2011 NASCAR Camping World Truck Series

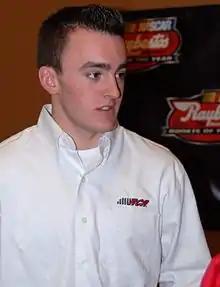
Austin Dillon, the 2011 Camping World Truck Series champion.

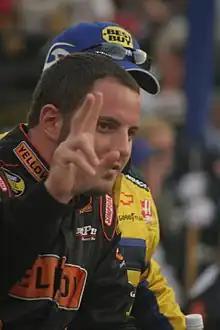
Johnny Sauter came in second behind Dillon.

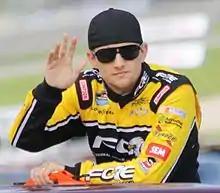
James Buescher finished third in the championship.

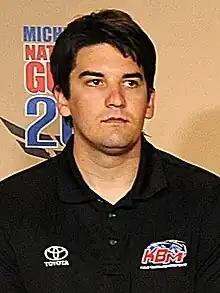
Joey Coulter, the Camping World Truck Series Rookie of the Year.

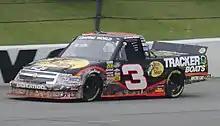
Chevrolet won the manufacturers' championship with 193 points and 15 wins.

The 2011 NASCAR Camping World Truck Series was the seventeenth season of the third highest stock car racing in the United States. The season included twenty-five races, beginning with the NextEra Energy Resources 250 at Daytona International Speedway and ending with the Ford 200 at Homestead-Miami Speedway. During the 2010 season, NASCAR announced a few notable calendar changes, including a race addition at Kentucky Speedway and the removal of Gateway International Raceway from the schedule. DeLana Harvick won the owners' championship, while Austin Dillon of Richard Childress Racing won the drivers' championship with a tenth-place finish at the final race of the season. Chevrolet won the manufacturers' championship with 193 points.